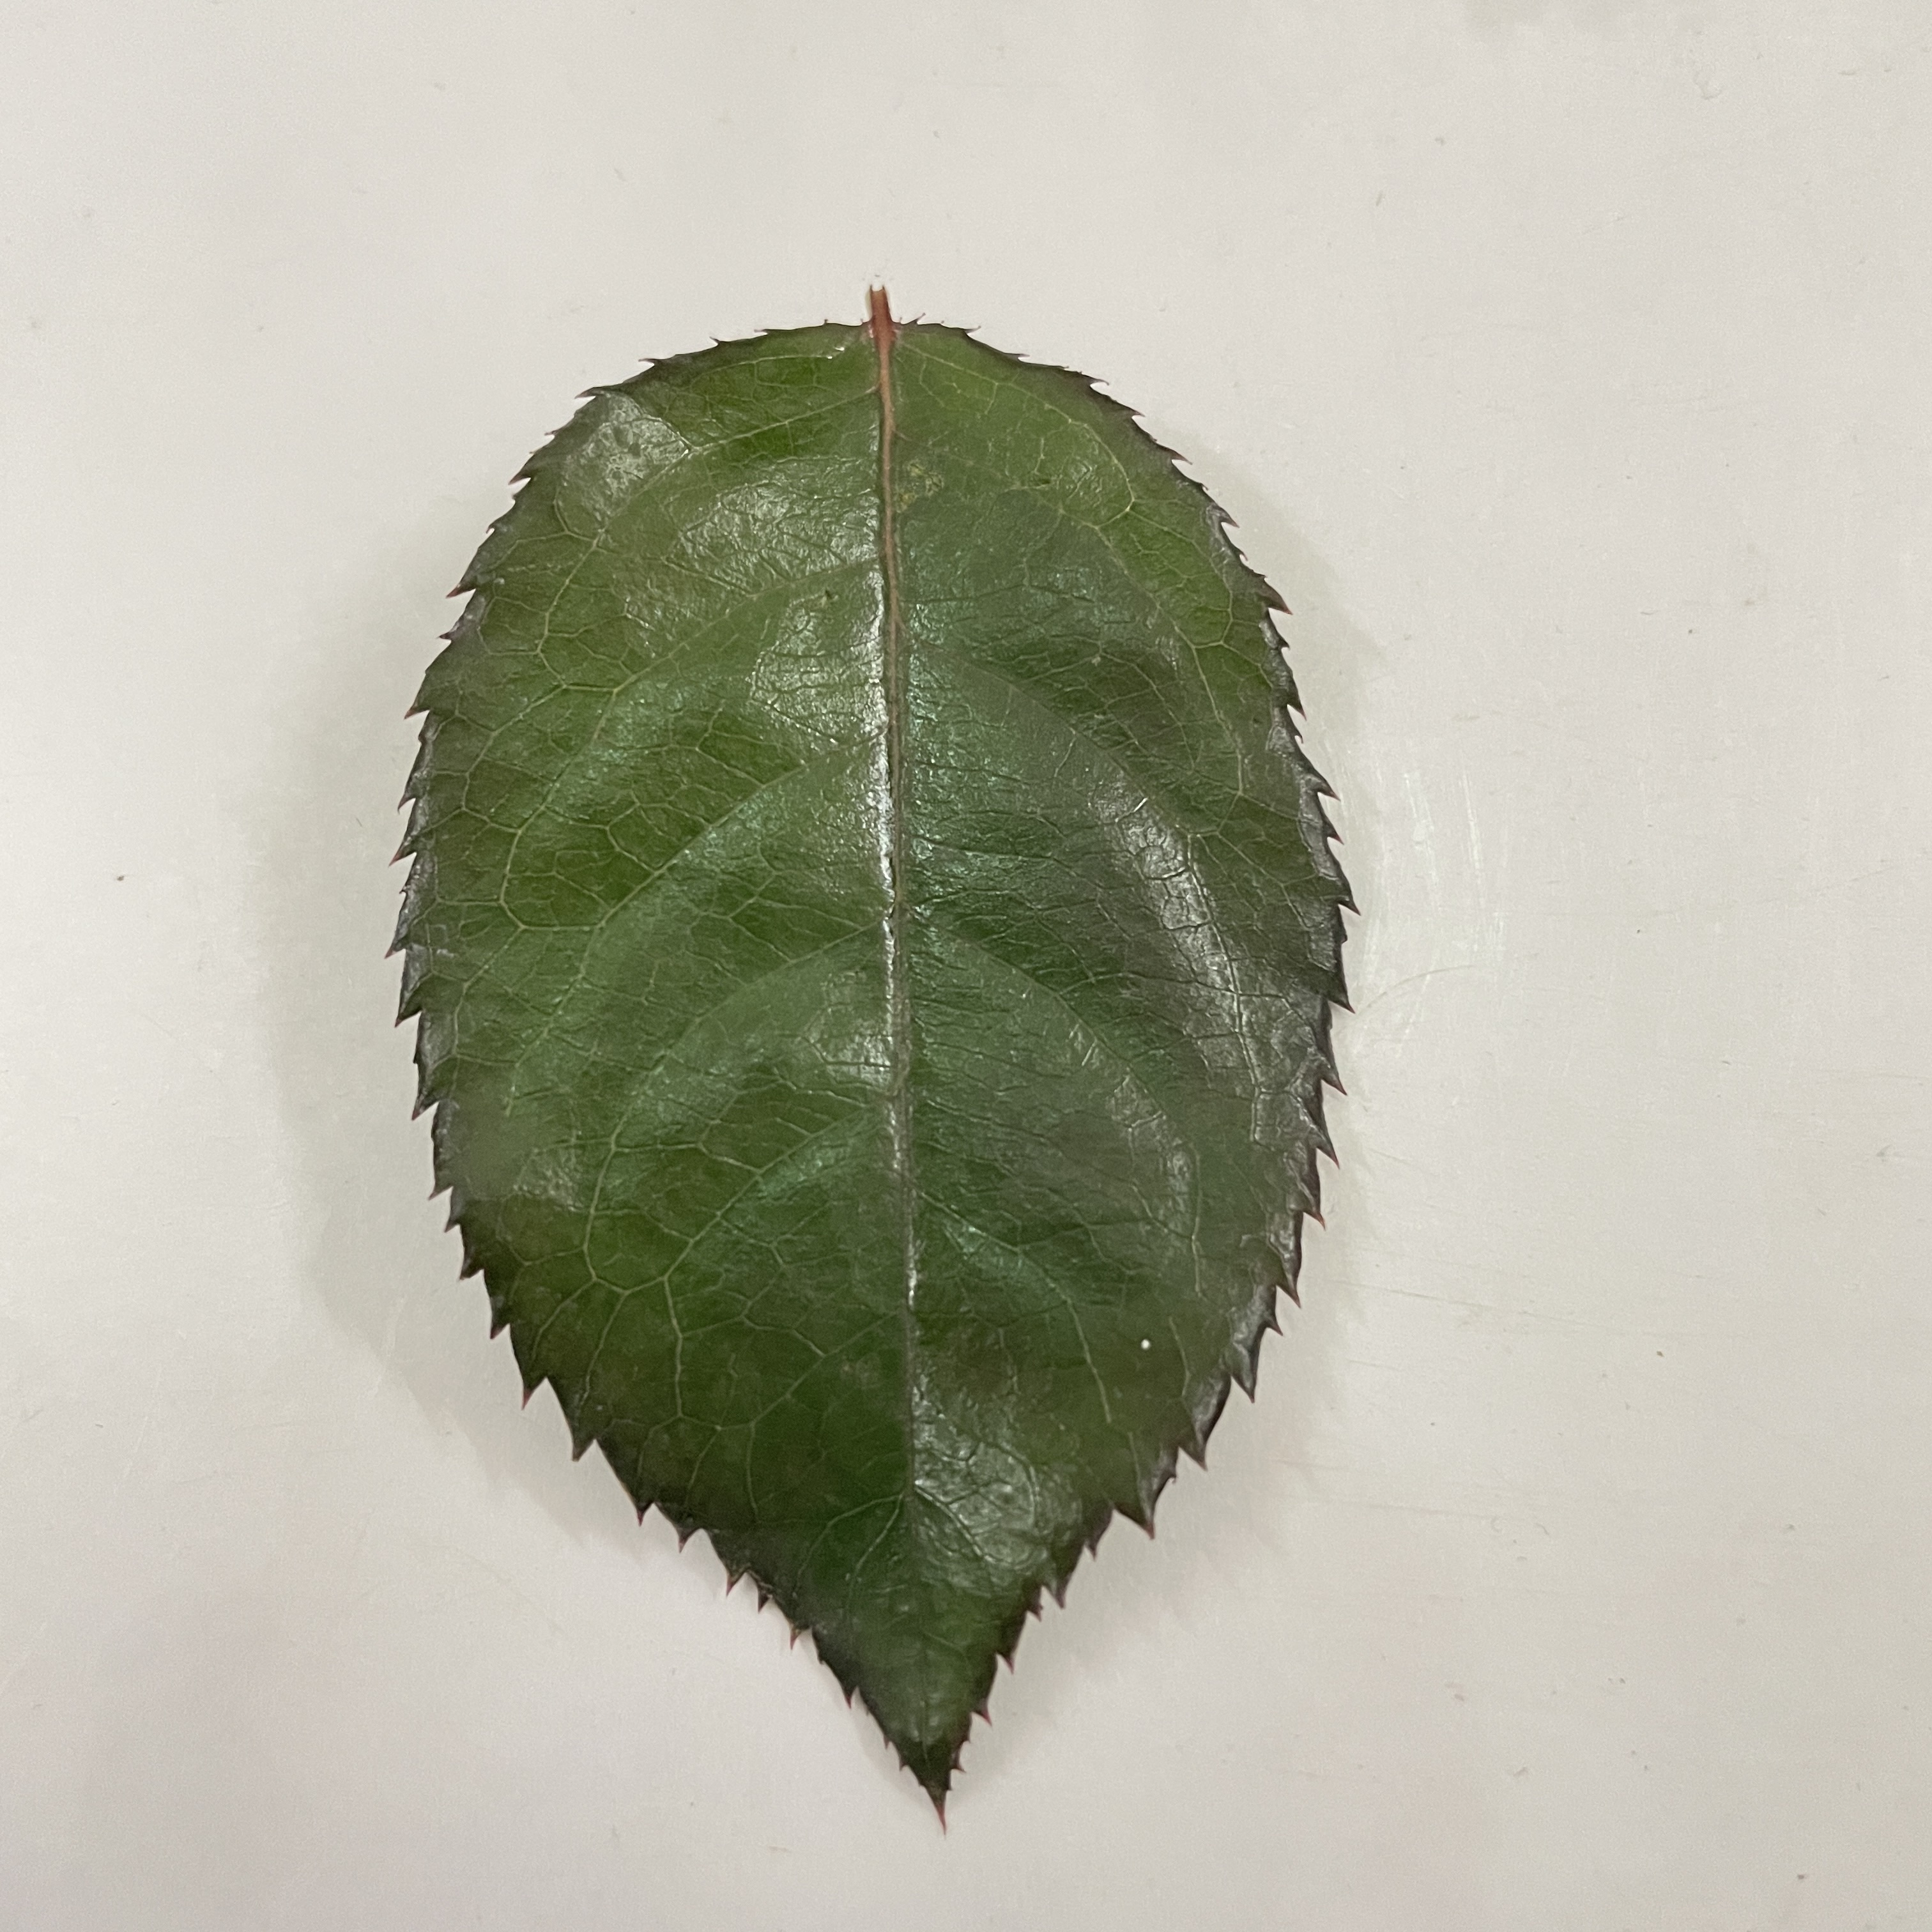
Label: Healthy Leaf